Bob Mensch

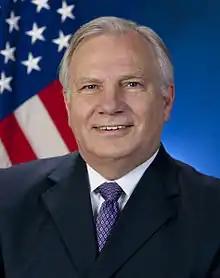

Robert Mensch (born August 27, 1945) is an American politician. A Republican, served as a member of the Pennsylvania State Senate representing the 24th district from 2009 to 2022. He previously served as a member of the Pennsylvania House of Representatives, where he represented the 147th legislative district.